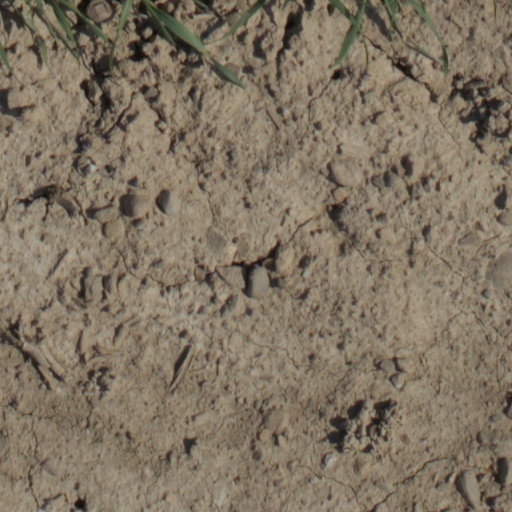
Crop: wheat